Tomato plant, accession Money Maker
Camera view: bottom (45 deg); turntable rotation: 90 degrees
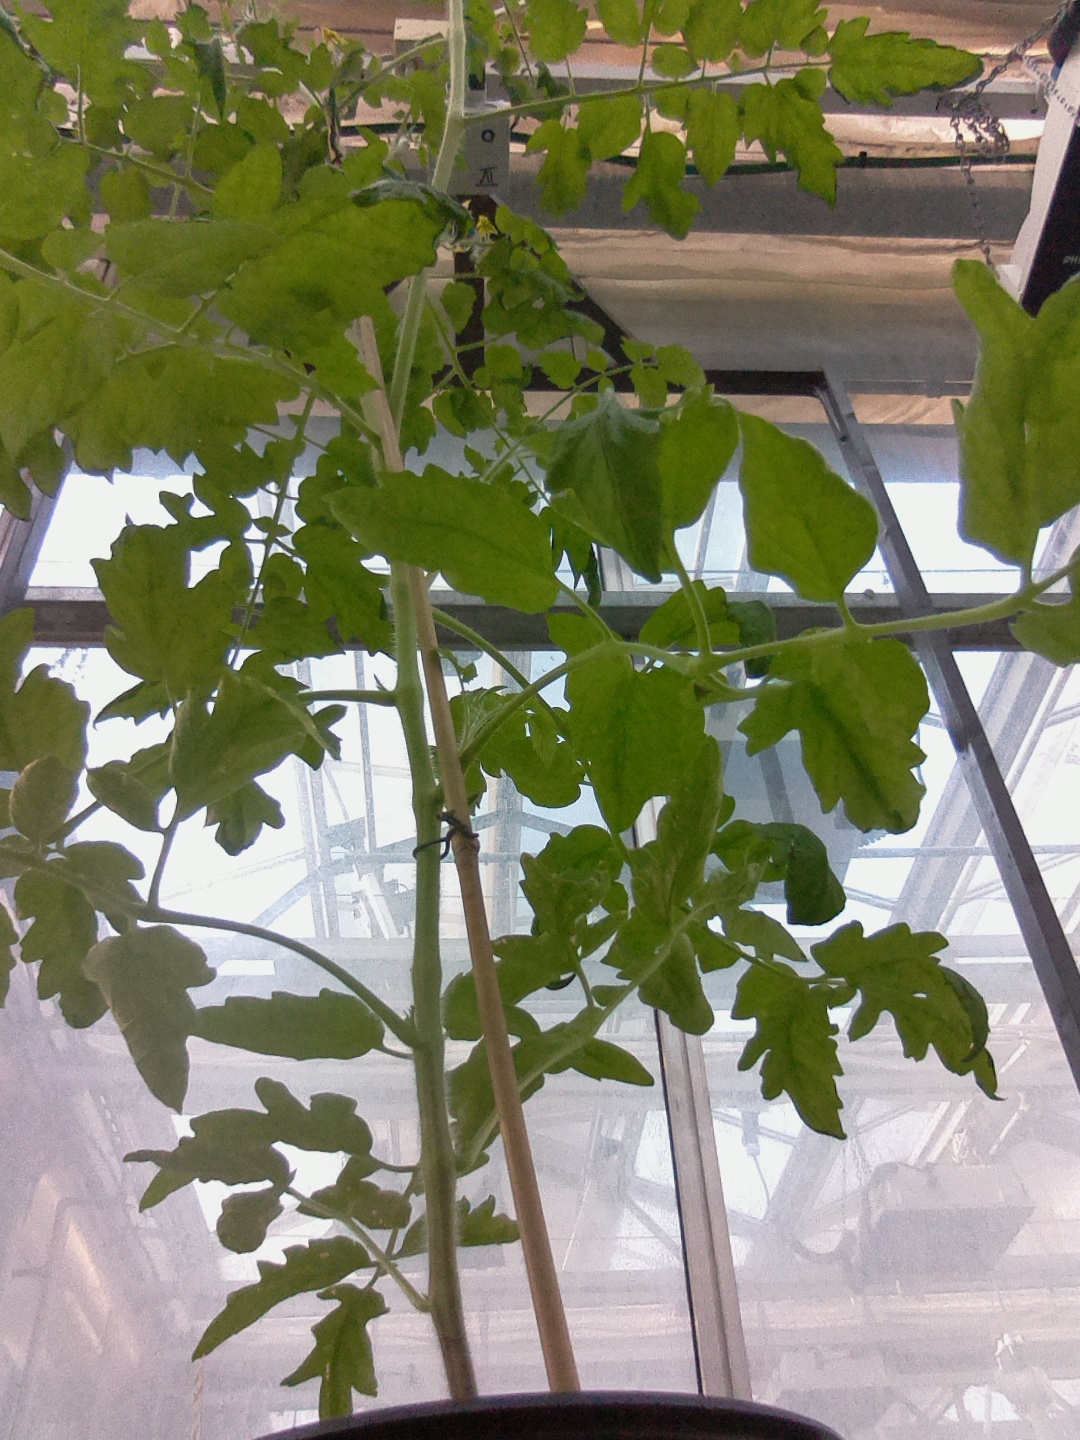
BBCH growth stage 70: Fruits at the main stem or branches visibles